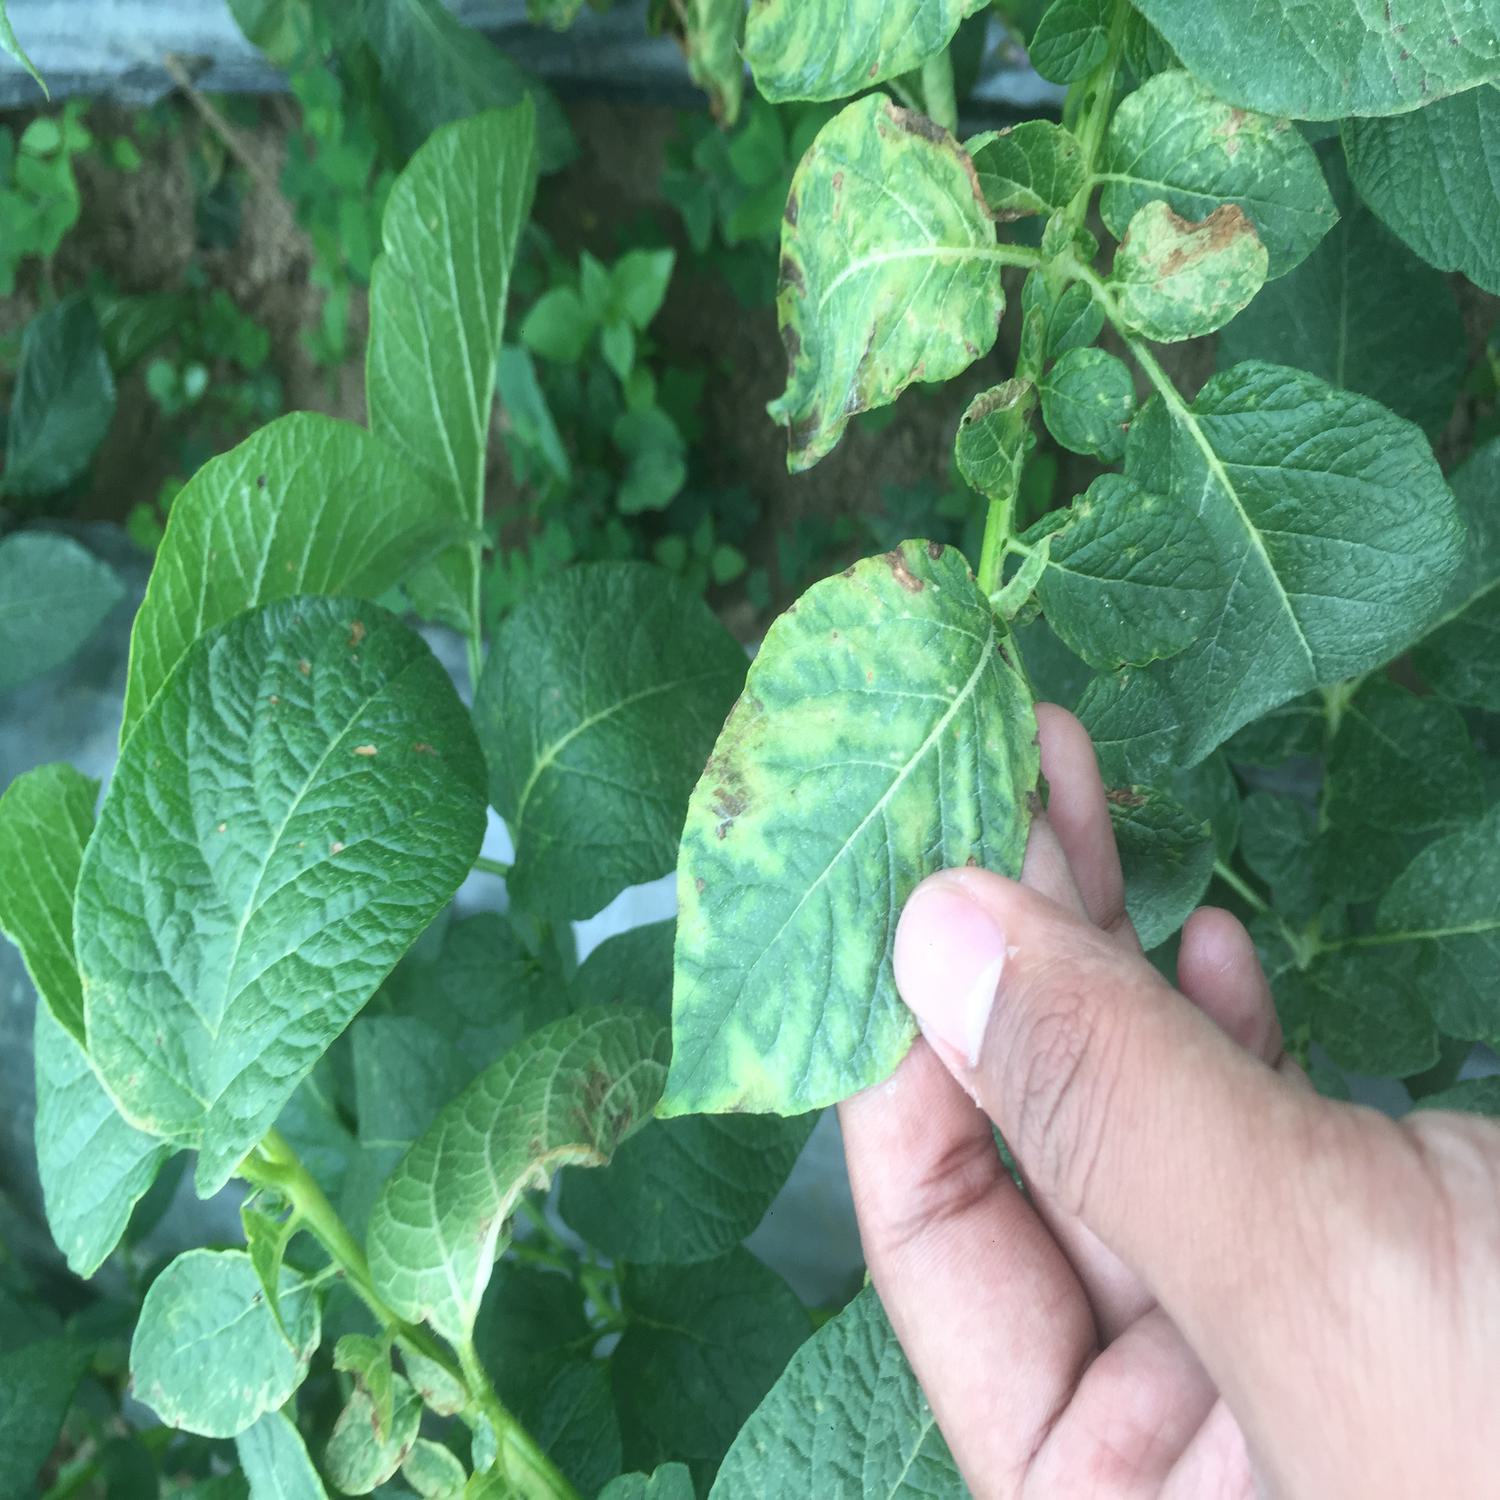
Label: Virus